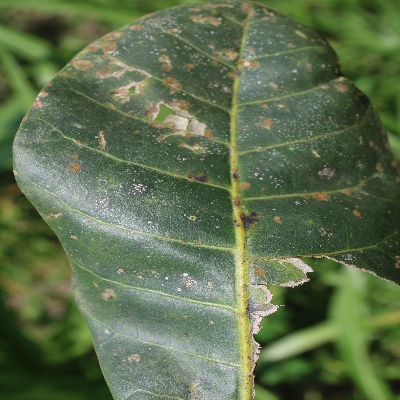
Crop: Cashew
Condition: red rust